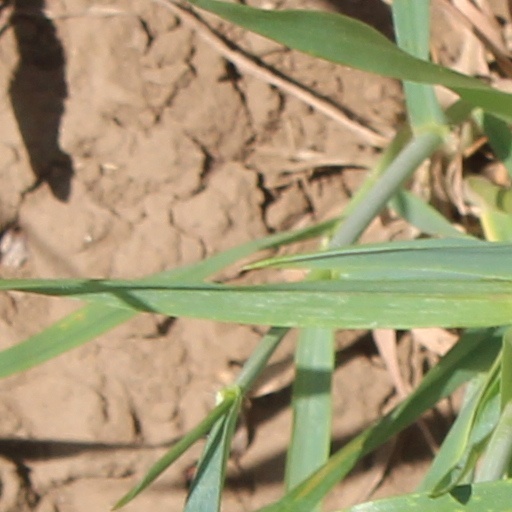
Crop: wheat